Stepan Skitalets

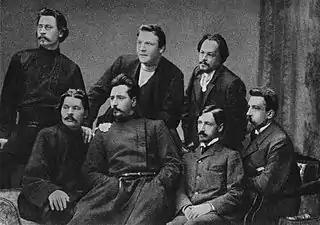
Skitalets (top left), with fellow Sreda members in 1902.

During World War 1 Skitalets served as a medical orderly, and published several works condemning the war. He welcomed and supported the 1917 Revolution. He lived abroad from 1922 to 1934 in Harbin China where he worked for several newspapers, and contributed works to Soviet journals. He also spent some time in Australia on assignment. He returned to Russia in July, 1934, renewed his friendship with Gorky and again took part in literary and social life. He published the novels "The House of the Chernovs" in 1935 and "Fetters" in 1940. He died in Moscow in 1941, and was buried in the Vvedenskoye Cemetery.